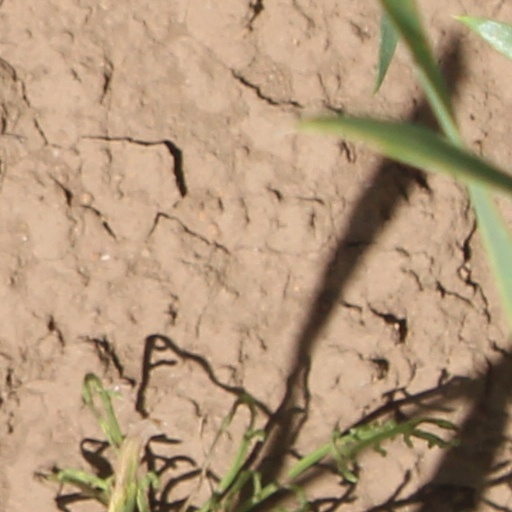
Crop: wheat